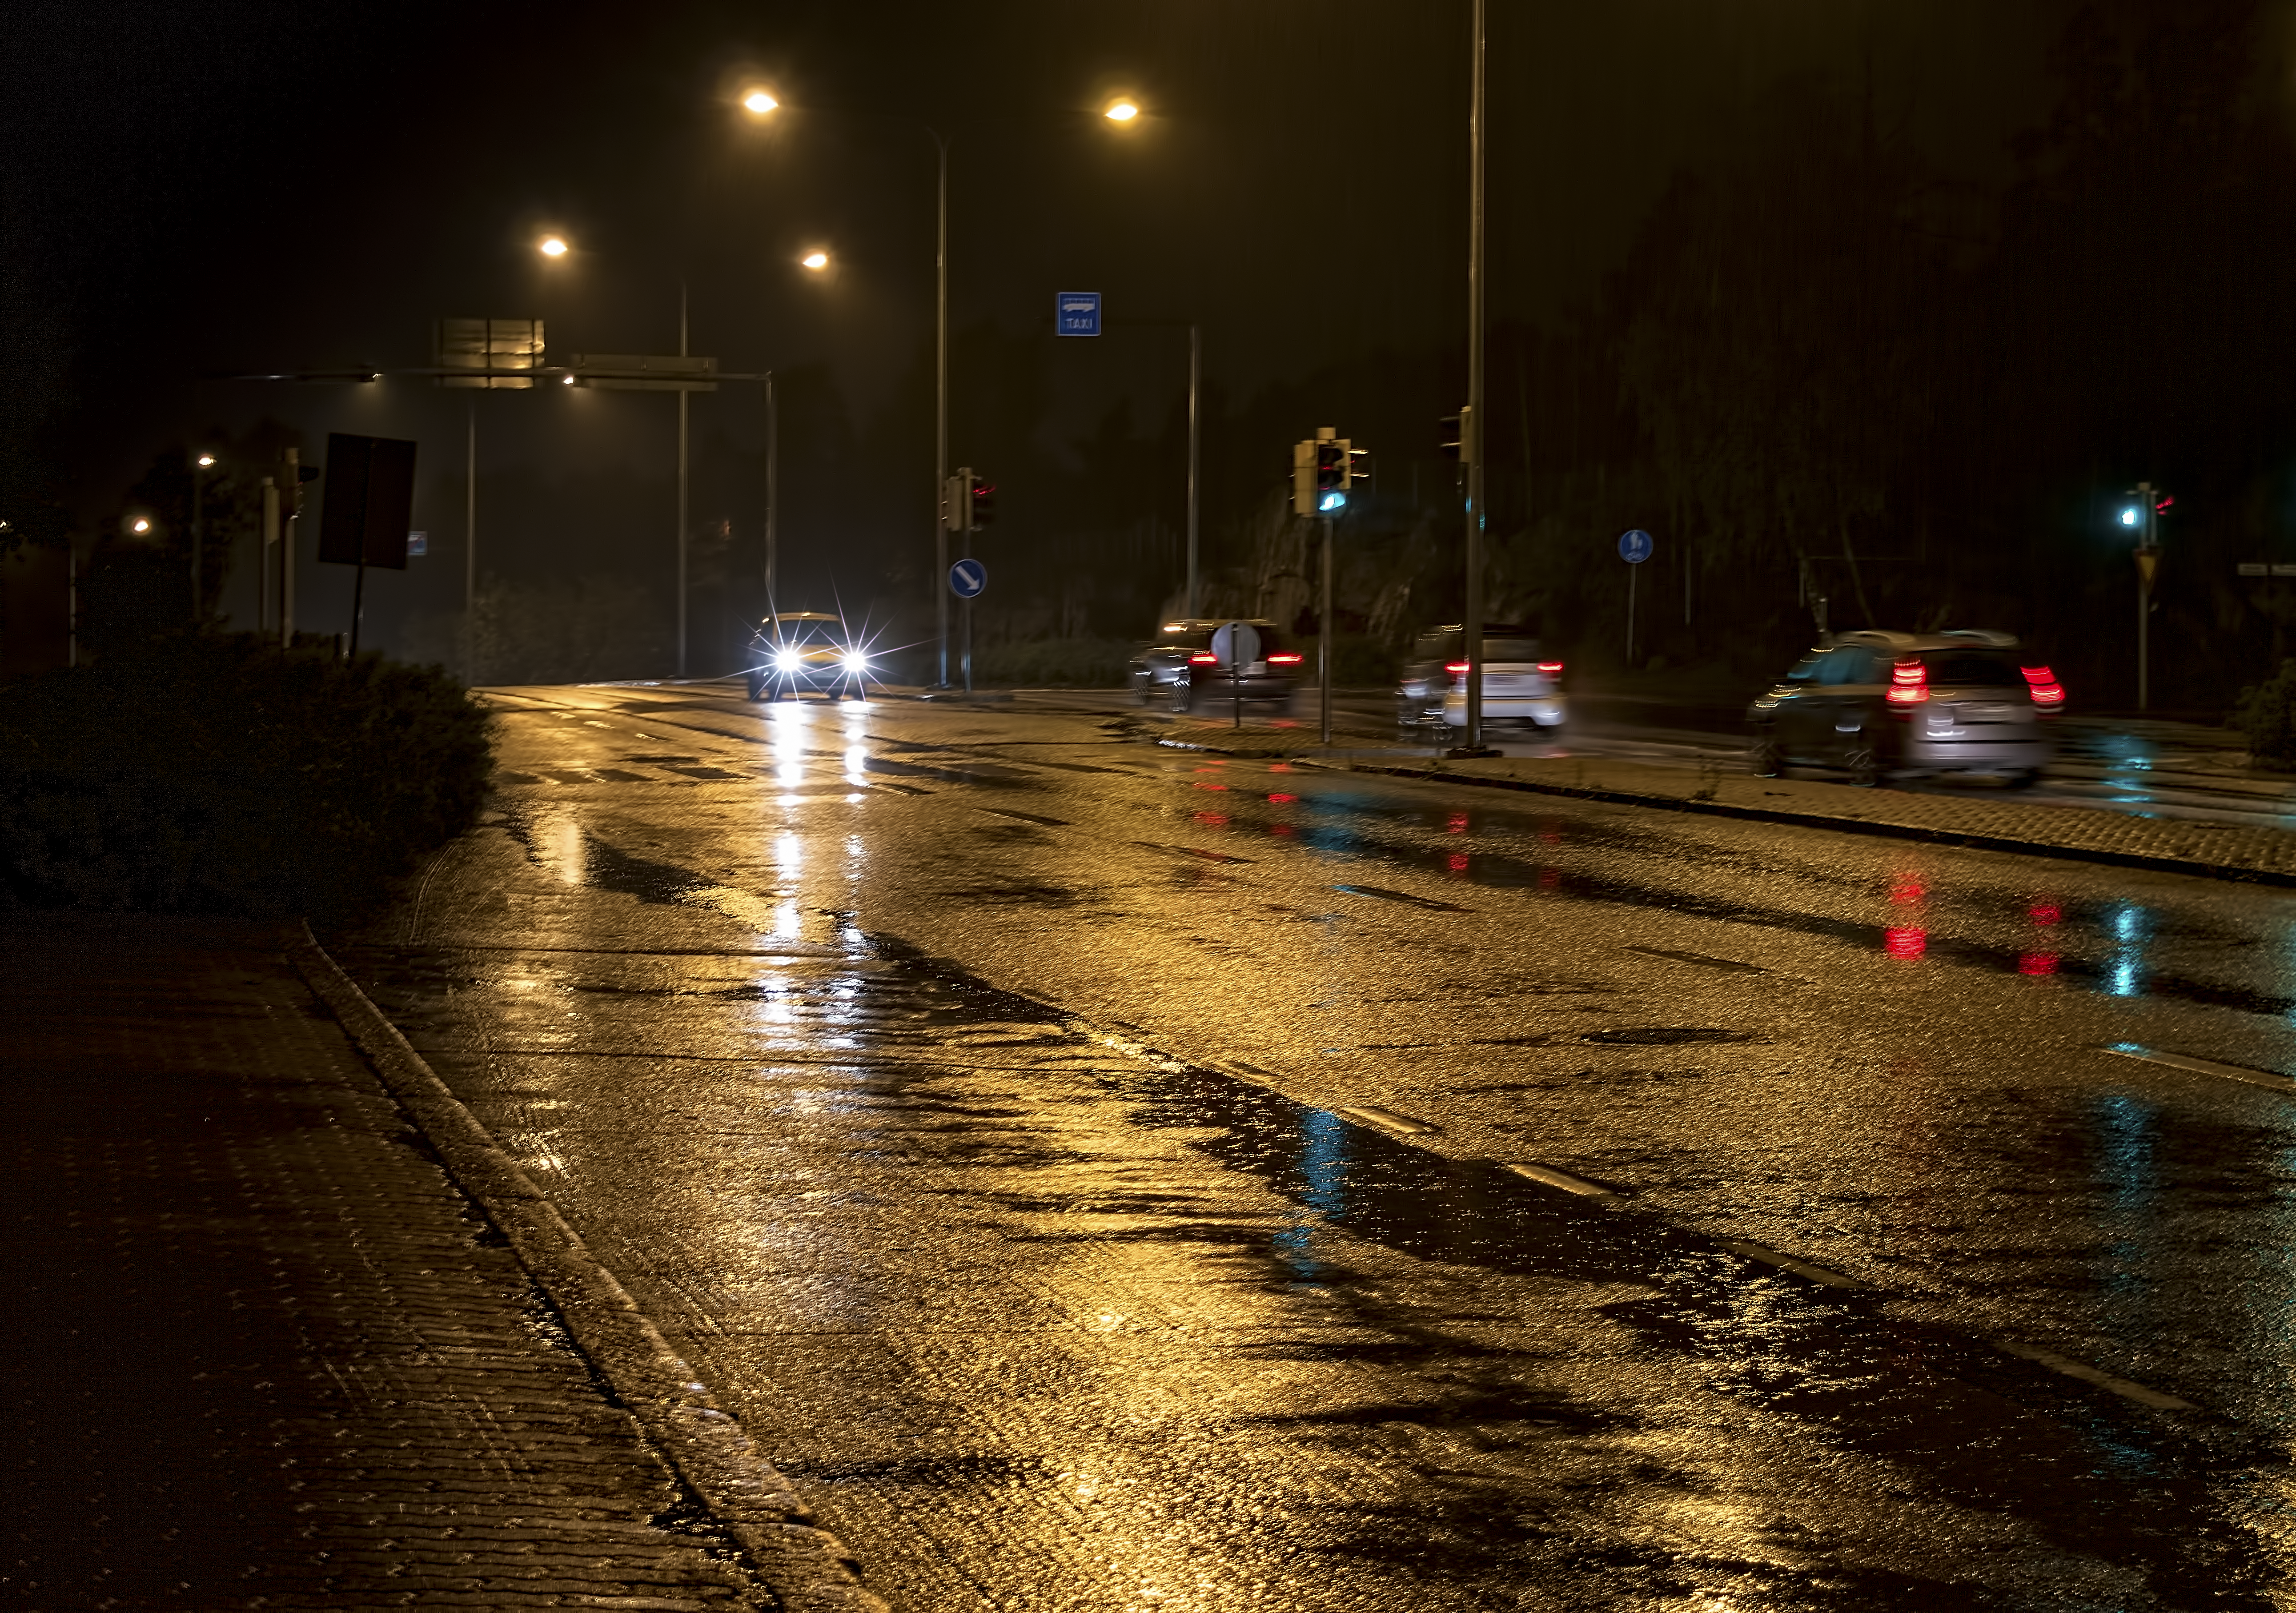
traffic, night, rain, lights, cool image, cars, reflections, finland, helsinki, cool photo, i, pihlajamki